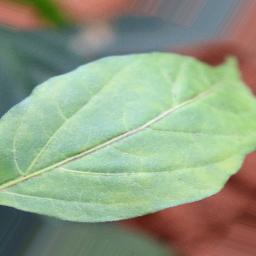
Label: healthy